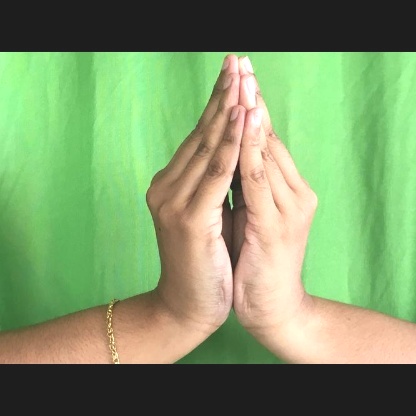
Mudra: Kapotham